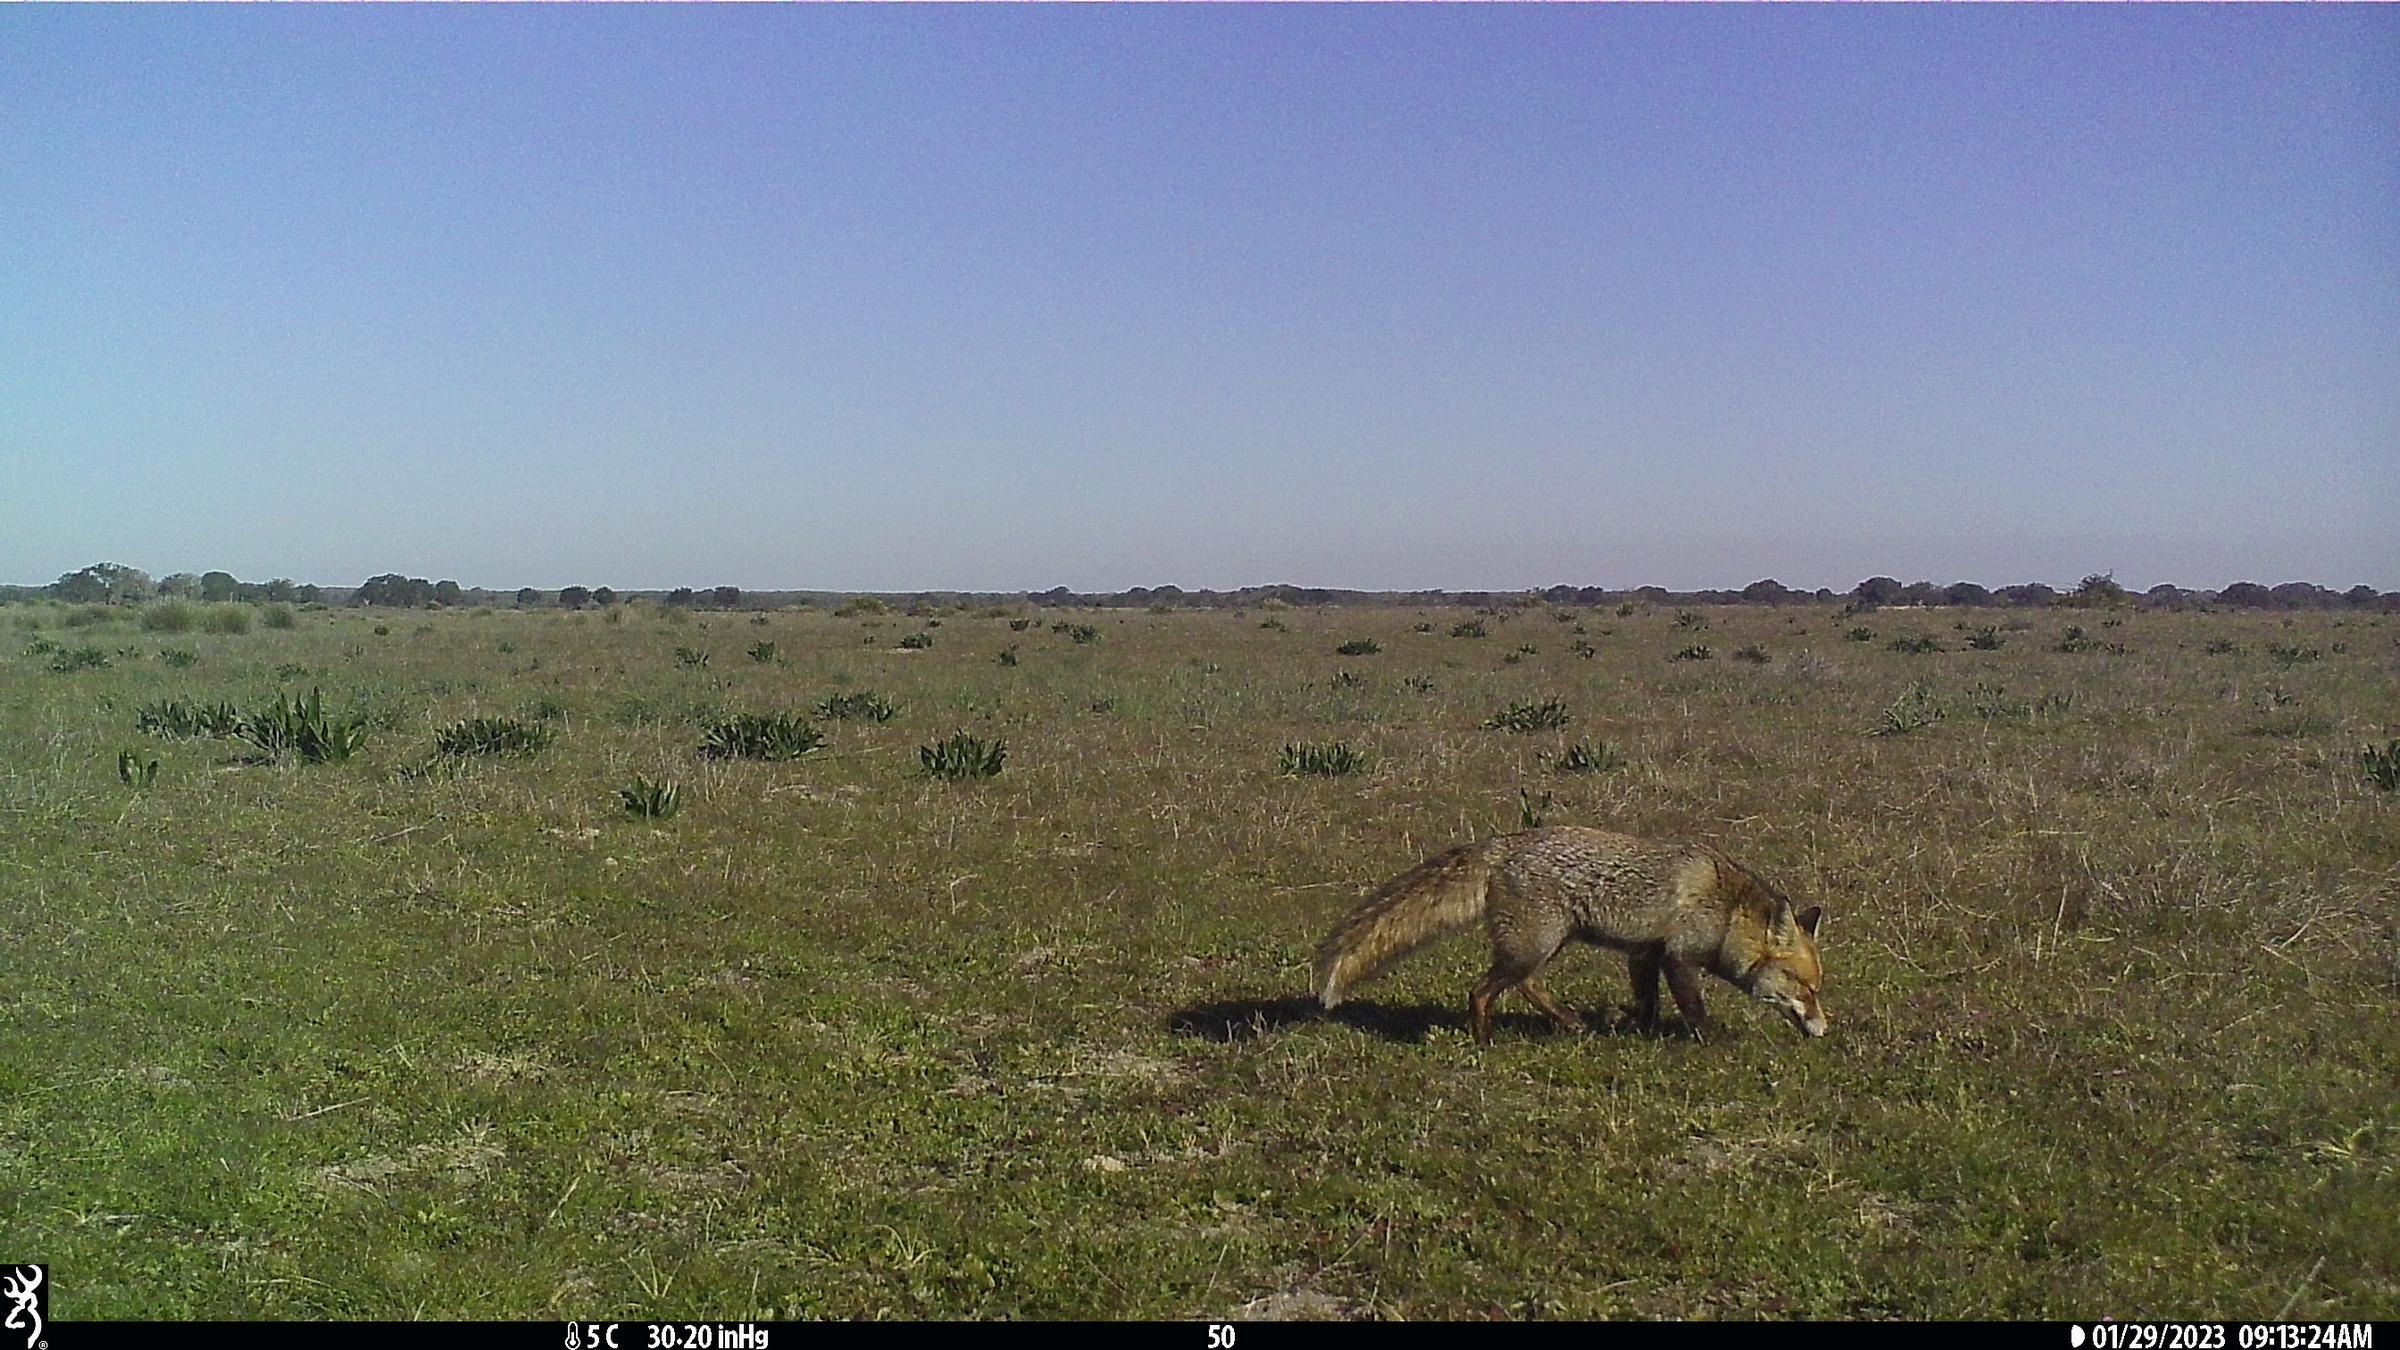
Species: Vulpes vulpes